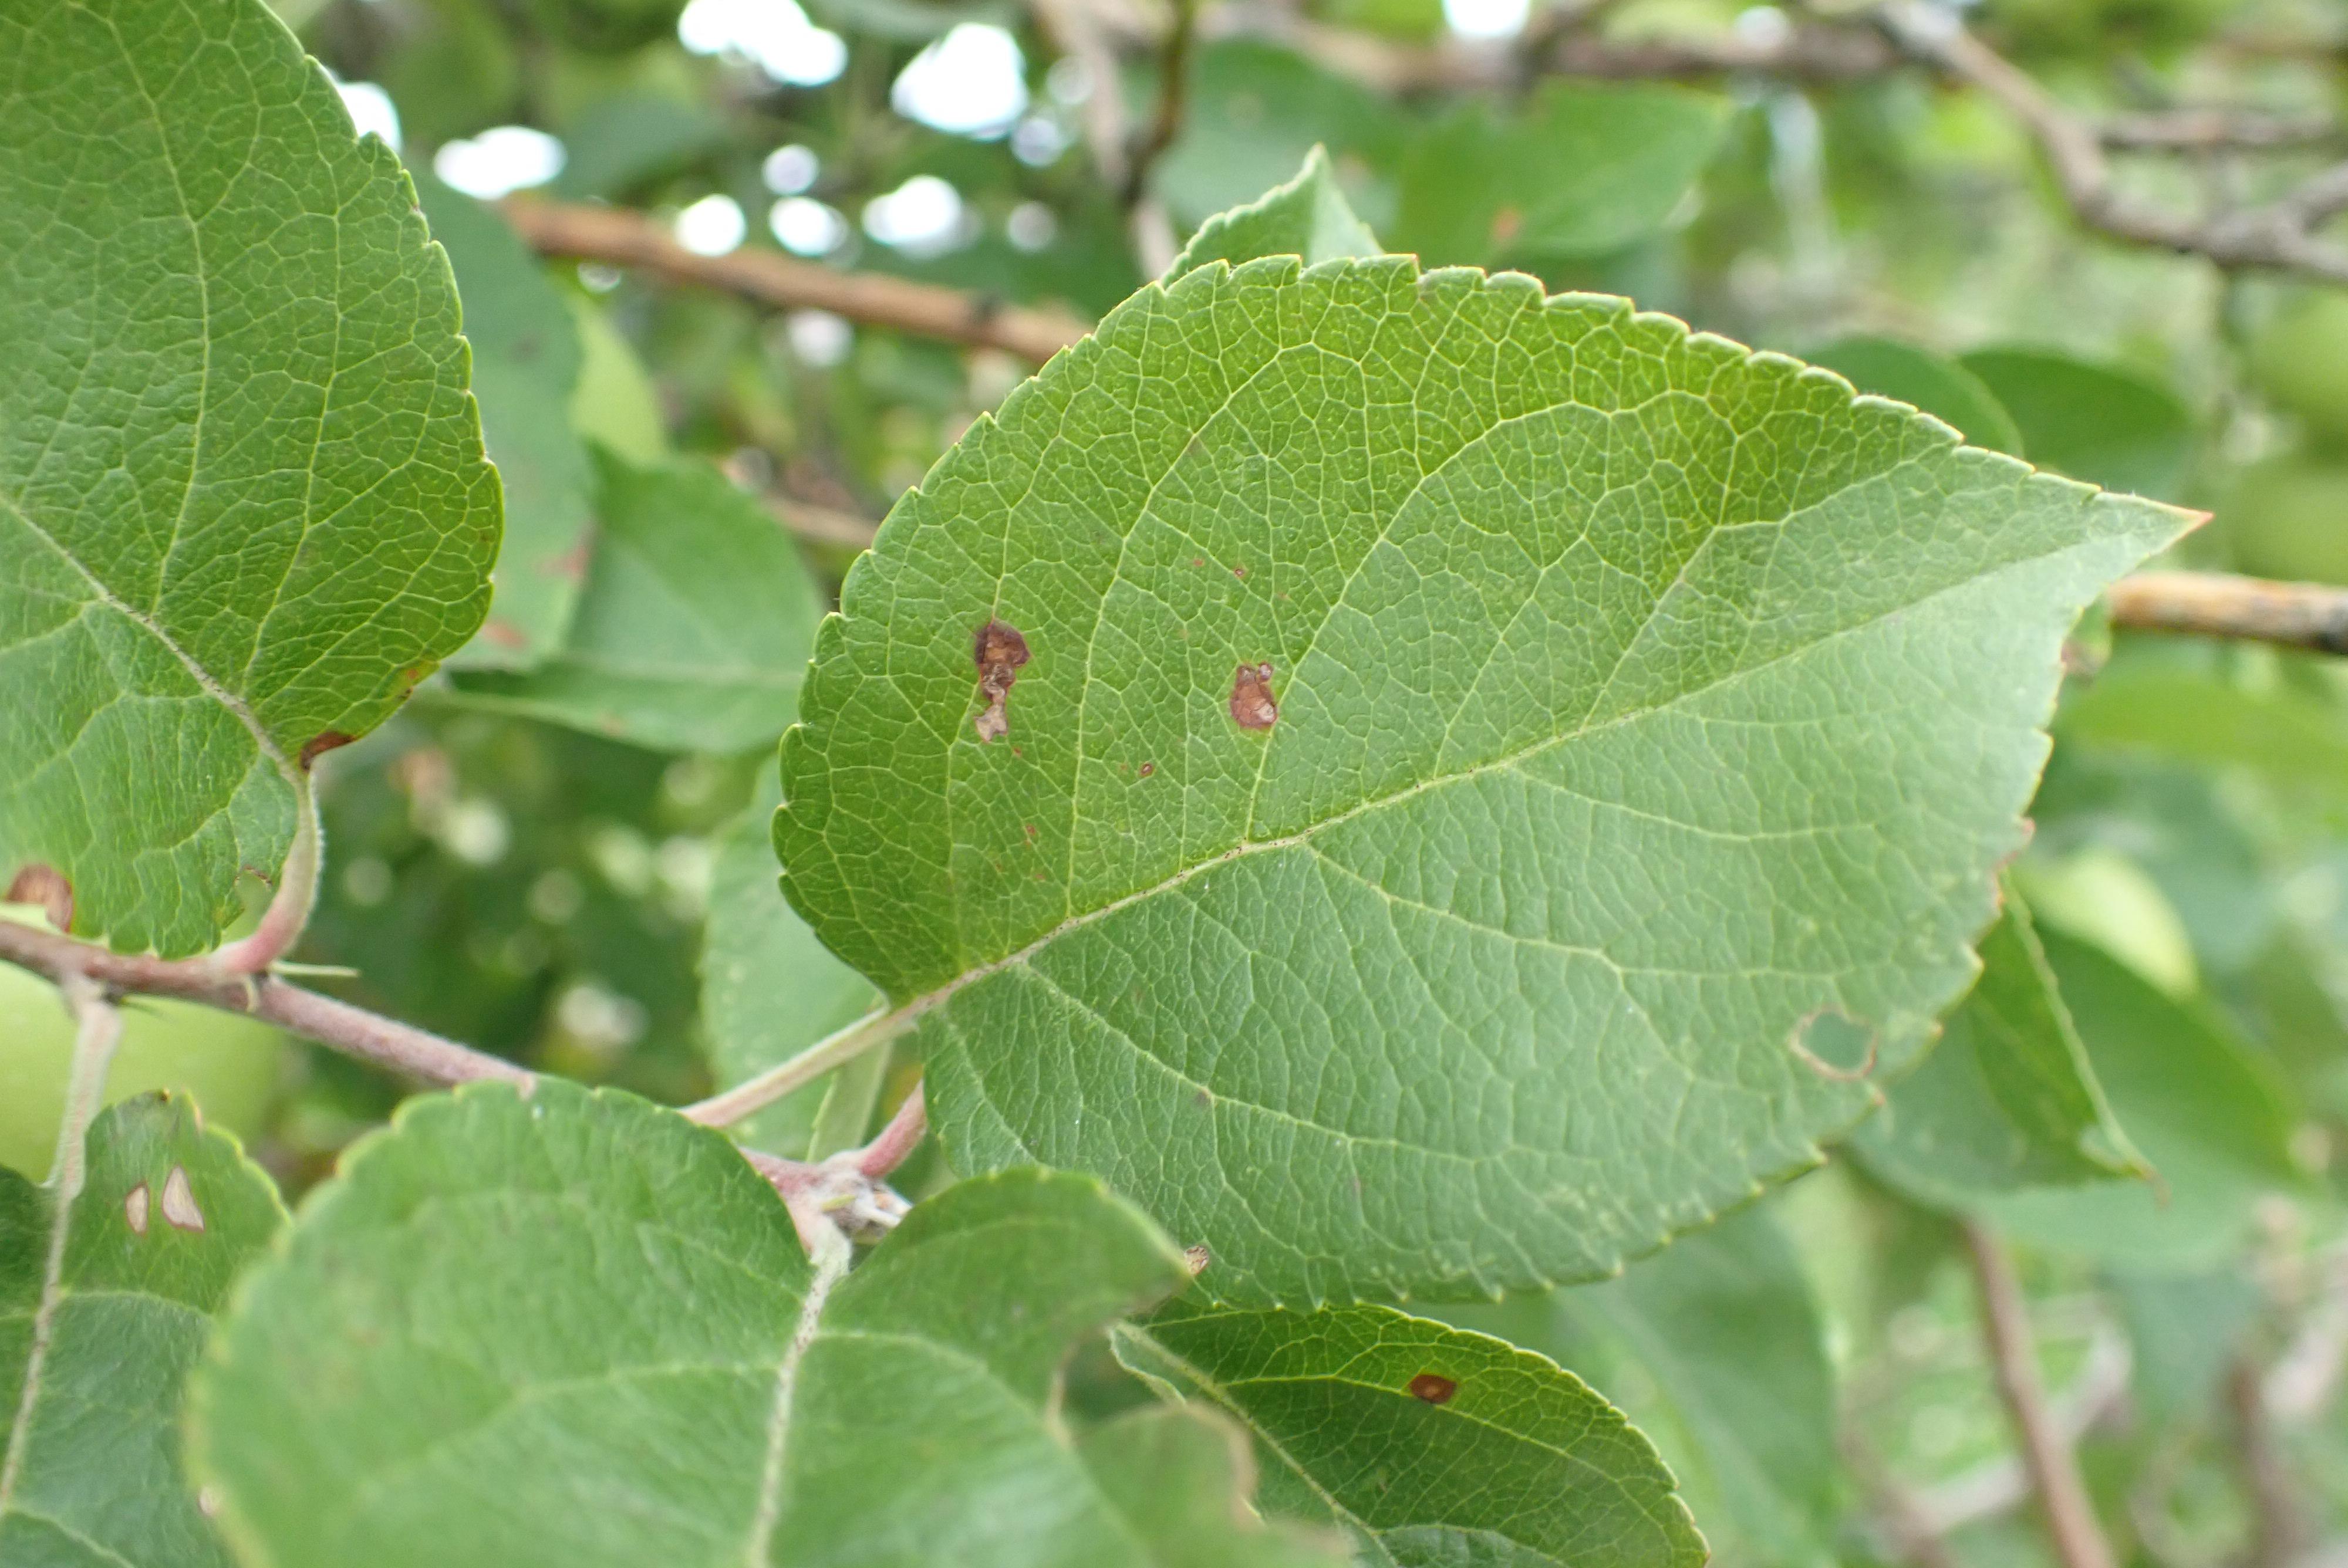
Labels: frog_eye_leaf_spot